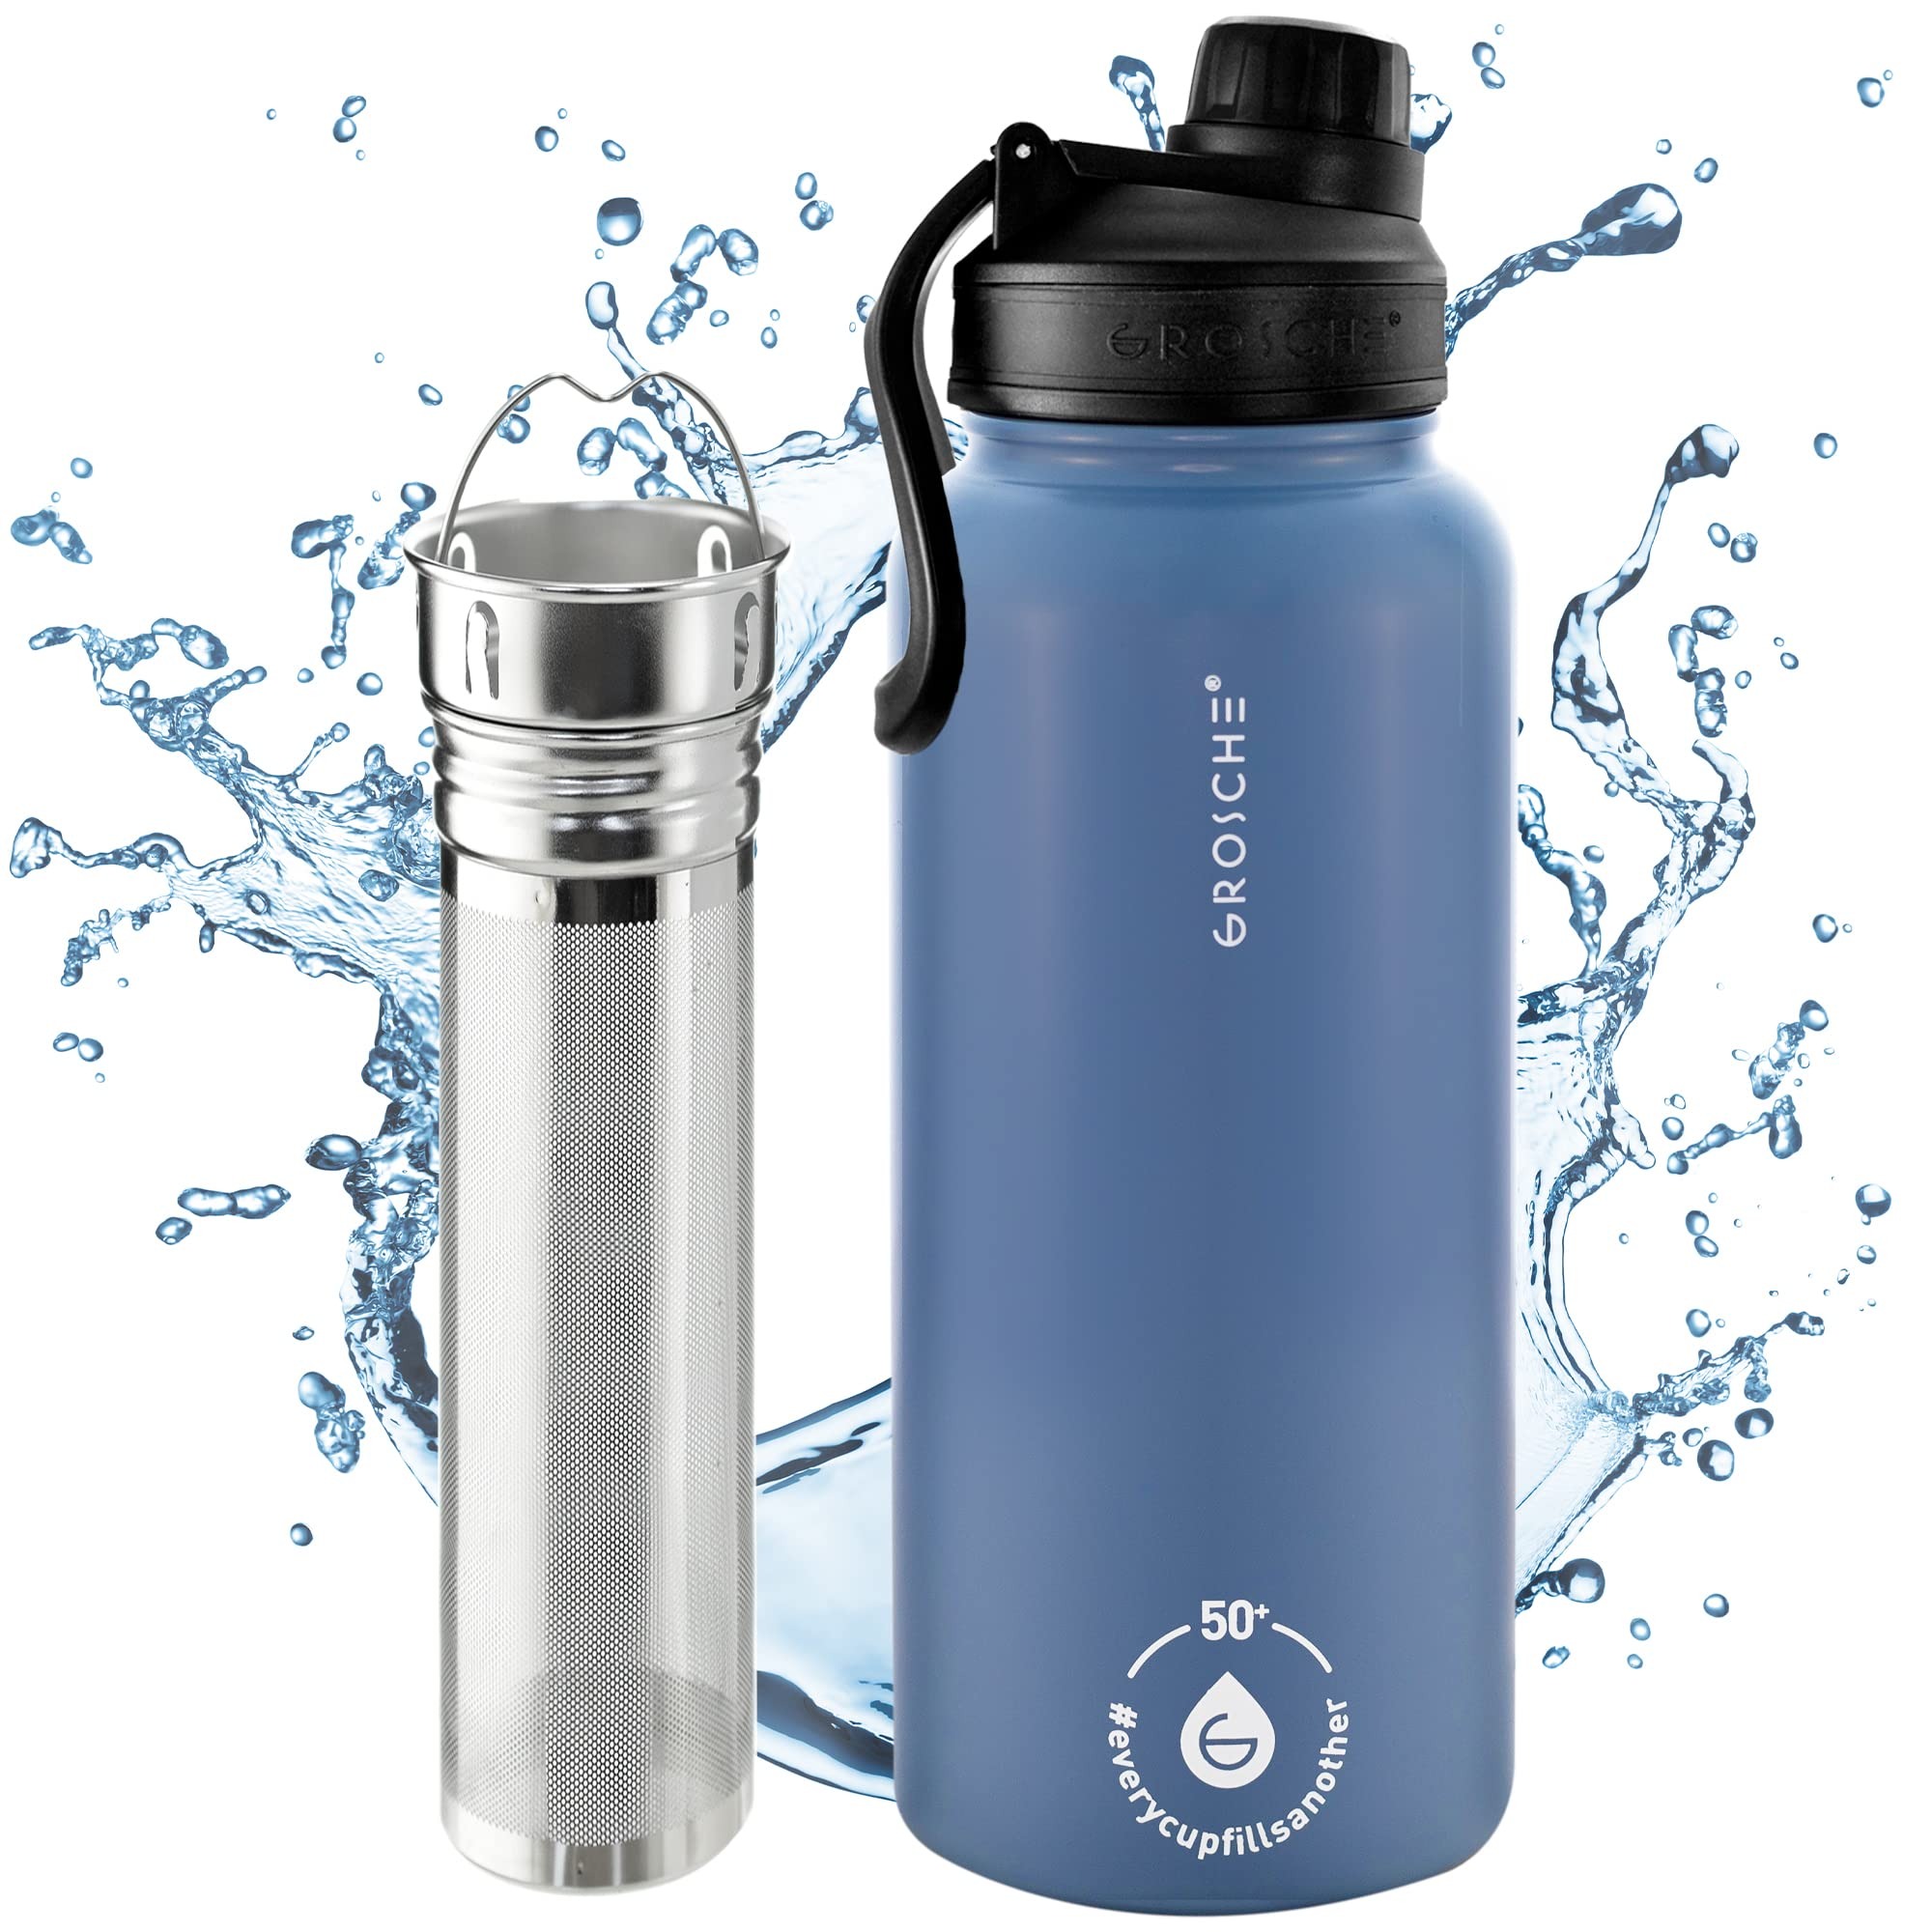
Item Name: GROSCHE Chicago Stainless Steel Tea Infuser Flask | Beverage Bottle | Hot & Cold Drinks | Loose Leaf Tea Infuser | Travel Convenience Water Bottle | 32 fl oz, Blue
Bullet Point 1: THE CHICAGO STEEL, YOUR ALL-IN-ONE HYDRATION COMPANION: Tired of lugging multiple bottles? Meet the Chicago Steel, a 16 fl oz insulated water bottle that's your coffee mug, loose tea infuser, iced tea buddy, fruit-infusion wonder, cold brew tumbler, and trusty travel mug—all in one. It covers you whether you're a coffee connoisseur or a tea lover.
Bullet Point 2: QUALITY MEETS INNOVATION, THE 18.8 INSULATED DOUBLE-WALLED WONDER: Experience excellence with the Chicago Steel. Its vacuum insulation keeps drinks hot for 12 hours and cold for 24. Designed to fit cup holders, it's your go-to travel companion. With a generous 16 oz (Grande Size) capacity, it ensures you have your favorite brew at hand, hot or cold, wherever you roam.
Bullet Point 3: TEA ENTHUSIAST'S DREAM, THE ULTIMATE TEA INFUSER MUG: For loose-leaf tea lovers, the Chicago Steel is a dream. It includes a two-part stainless steel tea infuser for steeping loose-leaf tea, tea bags, or creating fruit-infused water. The infuser offers ample space for leaves to expand, resulting in a superb tea infusion. Plus, it keeps tea hot, perfect for on-the-go sipping.
Bullet Point 4: INFUSER WATER BOTTLE, ANYWHERE, HOME OR OFFICE REFRESHMENT: The Chicago Steel has a stainless steel infuser, ideal for crafting fruit-infused water. Add fruits, water, and the filter, then seal it. The strainer filters fruit particles as you enjoy your flavored water. Top up with more water or ice throughout the day for continuous refreshment.
Bullet Point 5: GRANDE SIZE COFFEE BLISS, YOUR INSULATED COFFEE MUG: Craving a Grande-sized coffee? Look no further. The Chicago Steel covers you with its easy-sip BPA-free lid and convenient handle. While the top is dishwasher safe, hand wash the flask to preserve the matte paint colors that make it an actual work of art.
Product Description: Elevate your beverage experience with the Chicago Steel, a 16 fl oz stainless steel tea infuser flask designed for coffee enthusiasts, loose-leaf tea lovers, and infused water aficionados. Crafted with precision, it features double-walled vacuum-insulated 304 stainless steel, complemented by an extra copper insulation coating, ensuring your drinks stay hot or refreshingly cold all day. This convenient 16 fl oz size is equivalent to a "Grande" at major coffee chains, making it a perfect companion for your daily caffeine fix on the go. The Chicago Steel isn't just your average coffee mug; it's a versatile travel companion. Besides enjoying piping hot coffee, you can easily create infused loose-leaf tea, fruit-infused water, or even iced tea and coffee in this flask, with its insulation maintaining your beverages at the perfect temperature. The snap lid ensures your drinks stay secure in your vehicle's cup holder. Plus, the two-part stainless steel laser-etched infuser included in this BPA-free flask adds an extra layer of functionality, making it an ideal tea steeper for loose tea. Its fine laser-etched holes make it perfect for a fruit infuser water bottle or a cold brew coffee tumbler. Its vacuum insulation keeps your drinks at the ideal temperature throughout your workday. When you choose GROSCHE, you're also making a difference by providing 50+ days of safe water to someone in need, as signified by the 50+ logo on each flask. Elevate your beverage game and make a meaningful impact with the Chicago Steel today.
Value: 1.0
Unit: Count

Price: 33.98